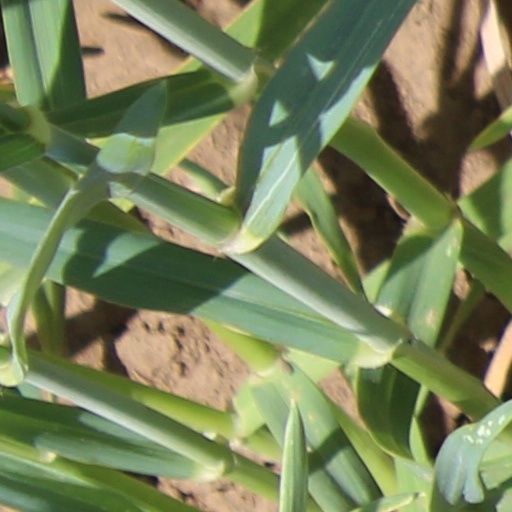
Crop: wheat